Tube man

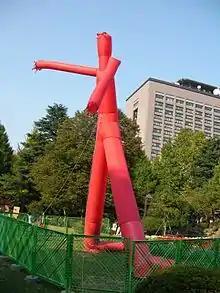
A skydancer in Sendai, Japan

A tube man, also known as a skydancer, air dancer, inflatable man and originally called the Tall Boy, is an inflatable stick figure comprising sections of fabric tubing attached to a fan. As the fan blows air through it, the tubing moves in a dynamic dancing or flailing motion. Tube men are typically used to advertise retail business premises to passing motorists, but have also found use within agricultural industries.